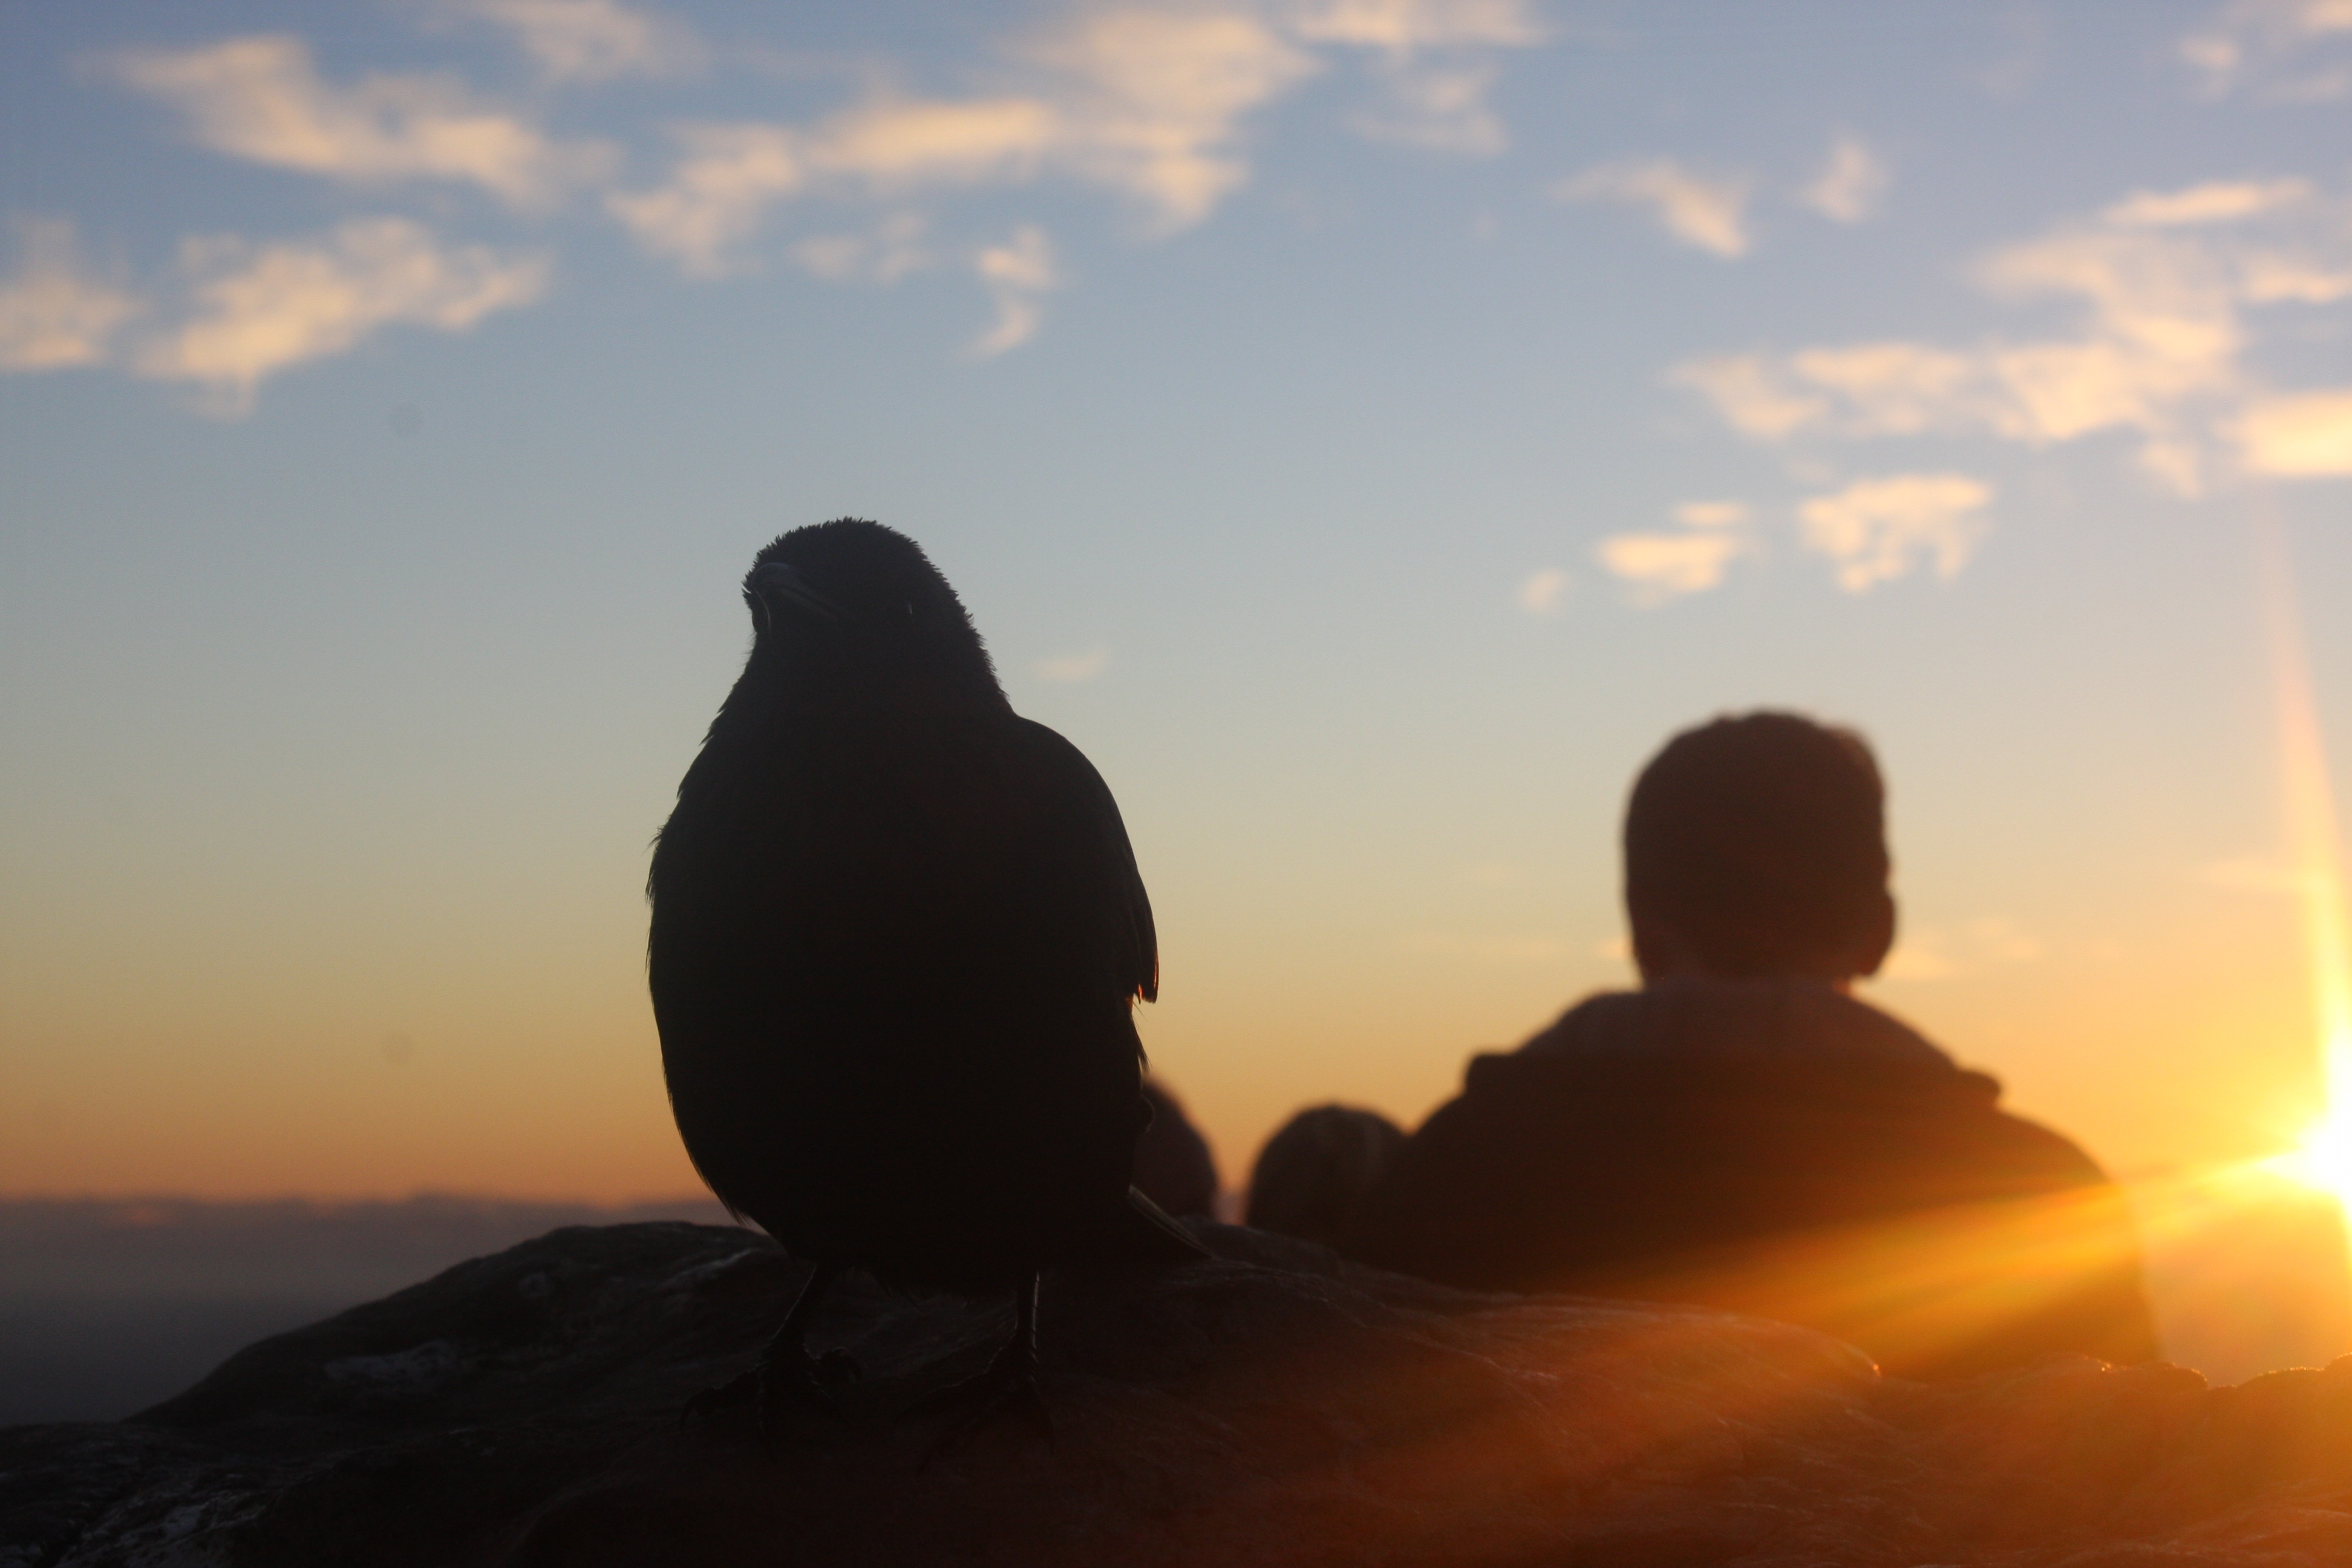
sea, horizon, silhouette, cloud, sky, sun, sunrise, sunset, sunlight, morning, dawn, dusk, evening, atmospheric phenomenon